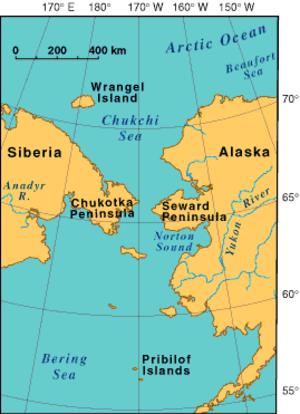
Vitus Jonassen Béring, né le 12 août 1681 à Horsens dans le Jutland, mort le 8 décembre 1741 sur l'île Béring, près de la péninsule du Kamtchatka, est un explorateur danois au service de la marine russe, un capitaine-komandor connu parmi les marins russes sous le nom d'« Ivan Ivanovitch Bering ».